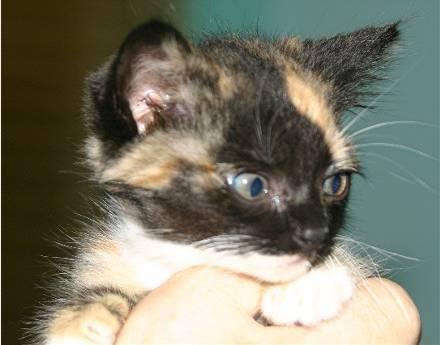
cat